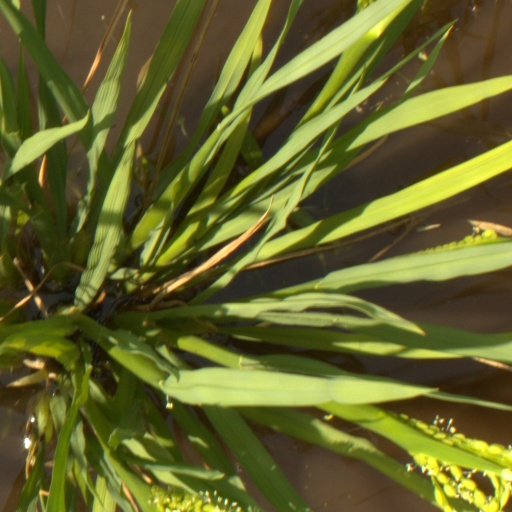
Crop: rice